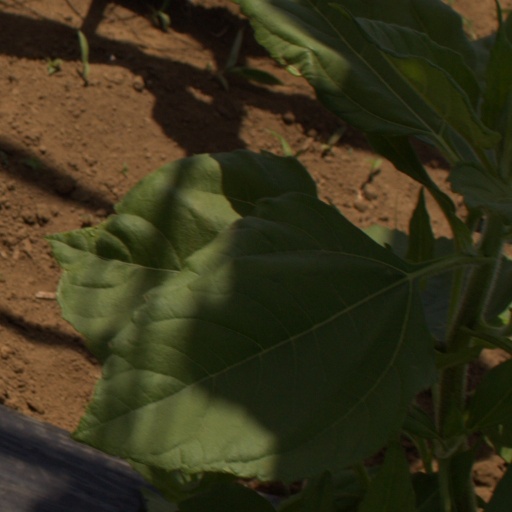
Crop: Jerusalem artichoke